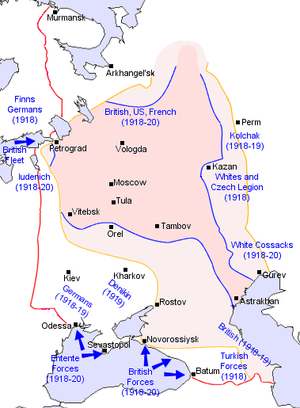
Vladimir Oskarovitch Kappel est né le 28 avril 1883 dans le Gouvernement de Saint-Pétersbourg et mort le 26 janvier 1920 à Touloun, près de Nijnéoudinsk.
La guerre civile russe est l'ensemble des événements qui déchirent l'ancien Empire russe durant plus de cinq années, de la fin 1917 à 1923, le gros des combats étant terminé en 1921. Elle se situe dans le prolongement de la révolution russe d'octobre 1917 ; l'essentiel des campagnes militaires se poursuit jusqu'à la proclamation de la NEP.
La révolution russe est l’ensemble des événements ayant conduit en février 1917 au renversement spontané du régime tsariste de Russie, puis en octobre de la même année à la prise de pouvoir par les bolcheviks et à l’installation d’un régime léniniste. Cette dernière débouche sur une guerre civile d'une grande violence, opposant les bolcheviks aux Armées blanches et à un ensemble d'autres adversaires. Le conflit est accompagné d'un effondrement de l'économie russe, qui avait débuté pendant la Première guerre mondiale, et d'une famine particulièrement meurtrière : il s'achève par la victoire des bolcheviks et par la reconstitution, sous l'égide de l'URSS, de la majorité des territoires de l'ex-empire. La révolution en Russie donne également naissance au communisme, au sens contemporain du terme.
Les noms d'Armées blanches, Armée blanche, Mouvement blanc ou, tout simplement Blancs, désignent les armées russes, formées après la révolution d'Octobre 1917, luttant contre le nouveau pouvoir soviétique. Pendant la guerre civile russe elles combattirent l'Armée rouge, de 1917 à 1922. L’expression « armées blanches » aurait été une convention permettant « d’unir au moins formellement les différentes variétés d’adversaires du bolchevisme », d’une part, et qui ordinairement désigne « essentiellement les quatre armées les plus importantes qui ont combattu les bolcheviks », d’autre part, à savoir :
Alexandre Vassilievitch Koltchak, né le 4 novembre 1874 à Saint-Pétersbourg et fusillé le 7 février 1920 à Irkoutsk, est un officier de marine russe, océanographe et hydrographe, qui participa ou dirigea plusieurs explorations polaires, pour l’Académie des sciences de Russie. Il se distingue lors du siège de Port-Arthur, pendant la guerre russo-japonaise, notamment en coulant un croiseur japonais. Après la guerre, il est l’un des rénovateurs de la flotte russe et participe à la création de l’état-major général de la marine, l’équivalent de la Stavka. En 1916, du fait de ses actes d’héroïsme et de ses compétences, il devient le plus jeune vice-amiral de la Marine impériale et commande la flotte de la mer Noire.